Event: Nepal Earthquake
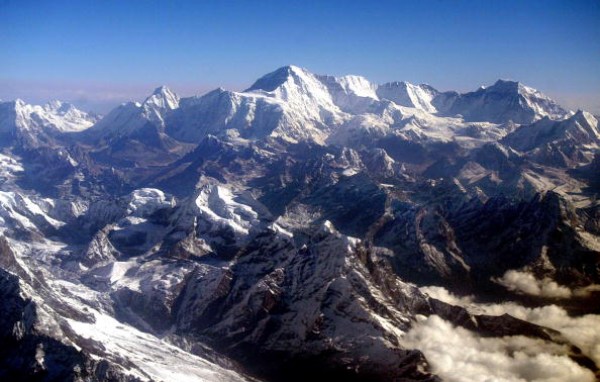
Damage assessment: no_damage